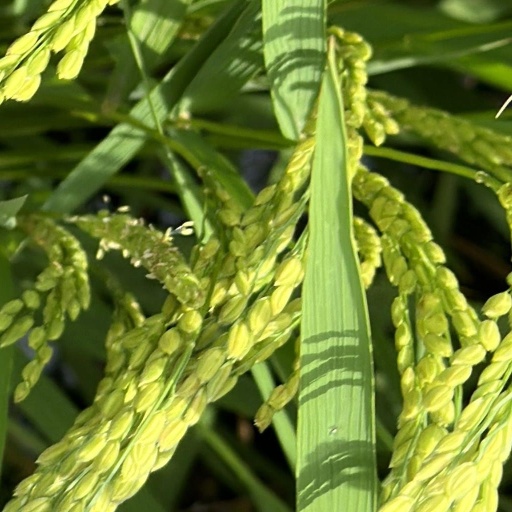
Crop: rice